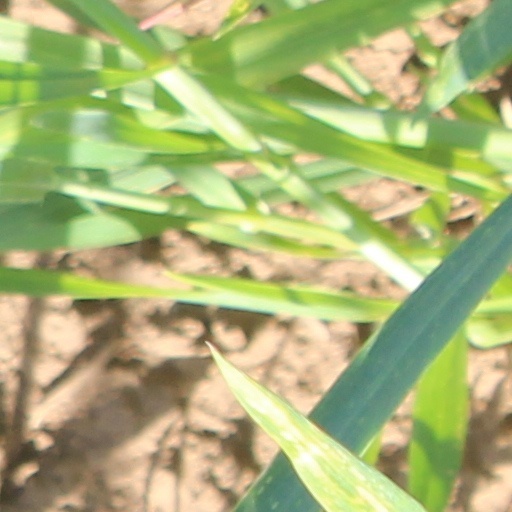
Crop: wheat